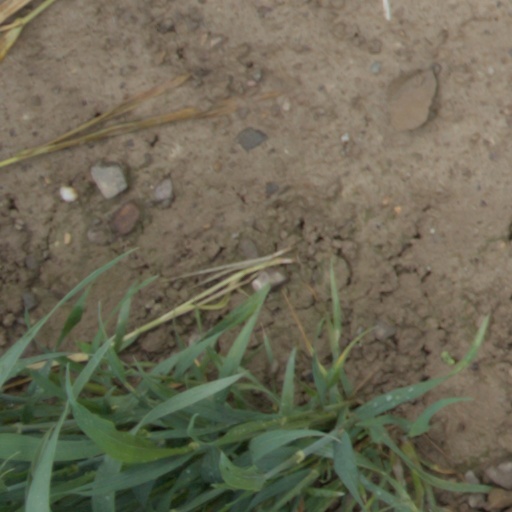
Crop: wheat